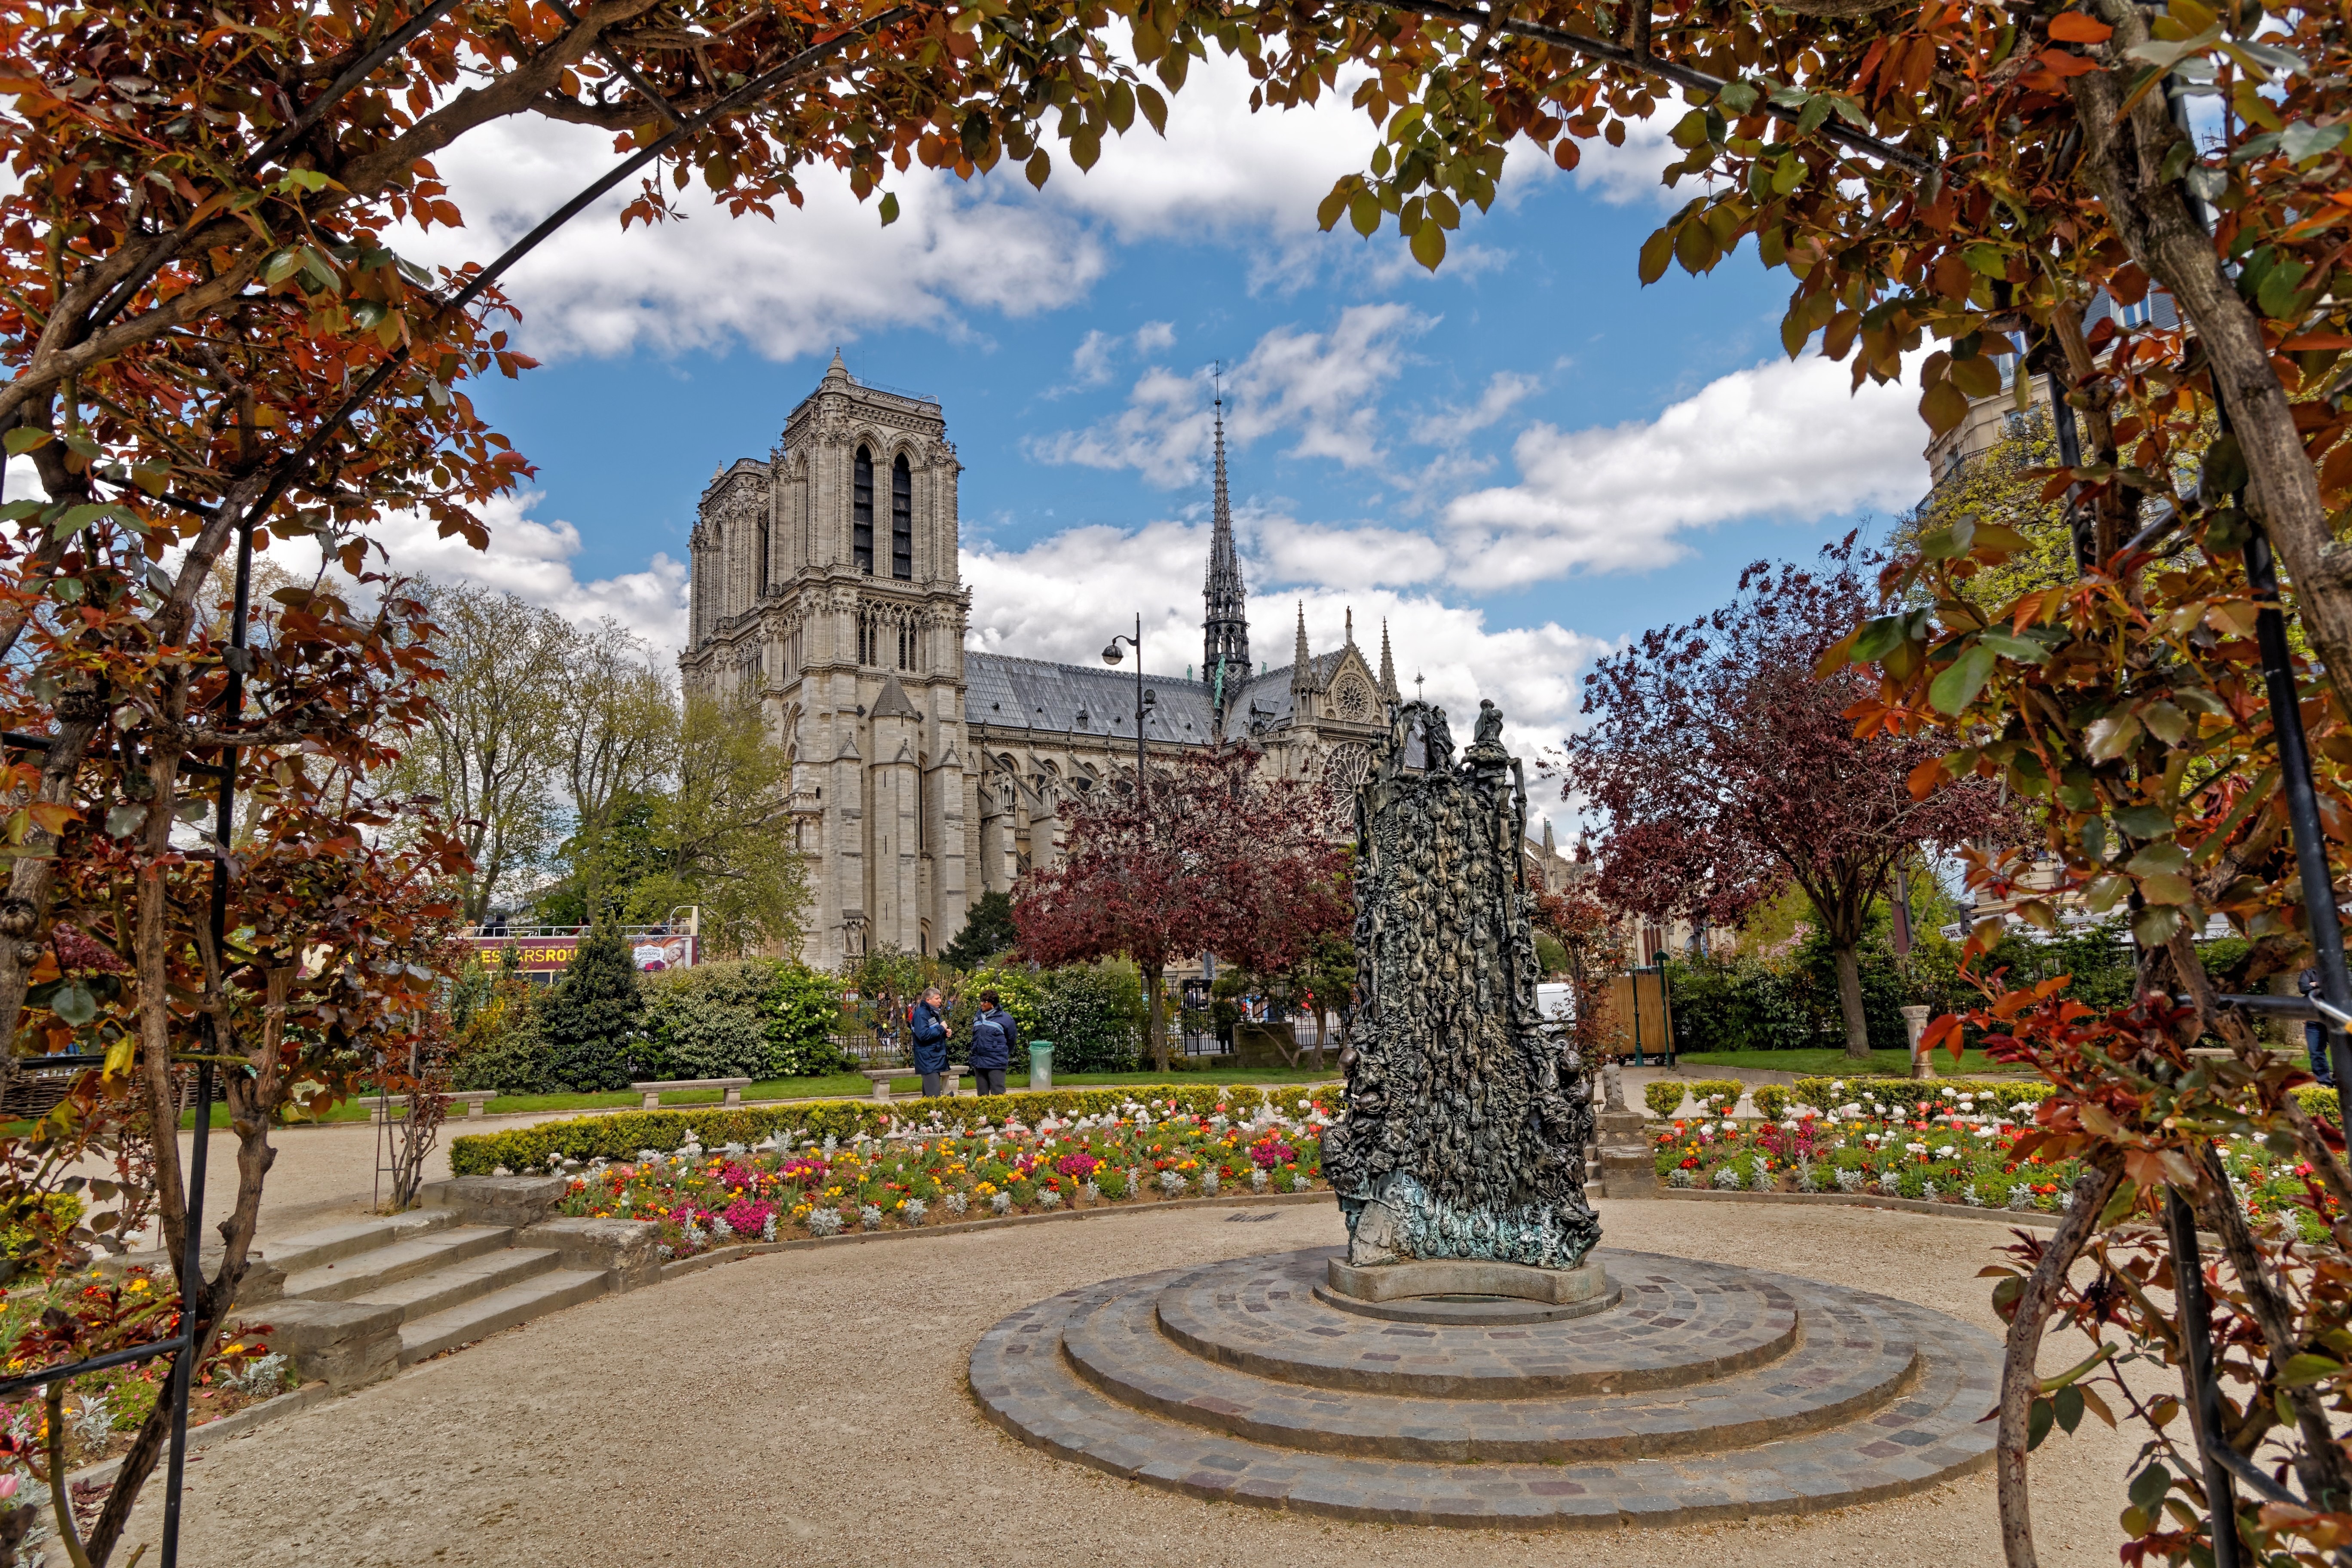
tree, palace, paris, france, plaza, autumn, park, cathedral, garden, place of worship, temple, shrine, town square, estate, our lady of paris